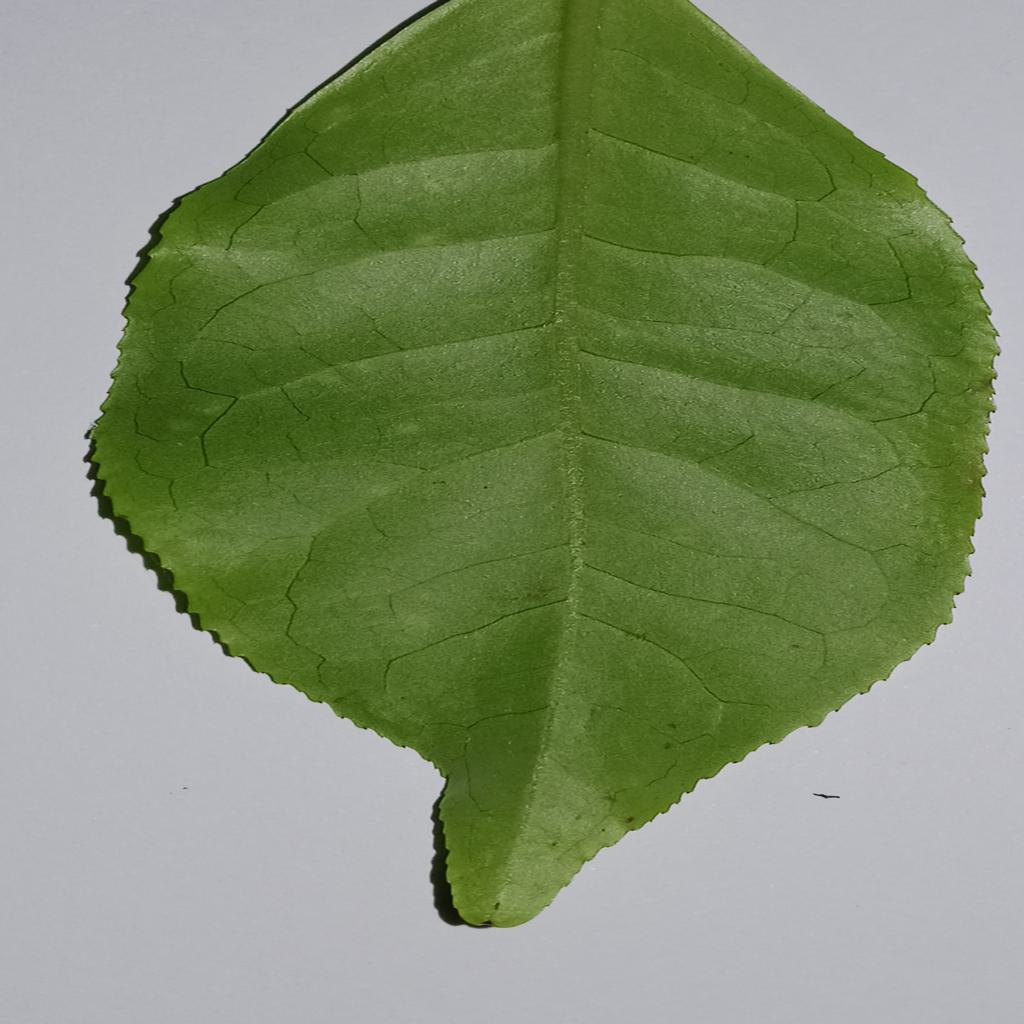
Label: Healthy